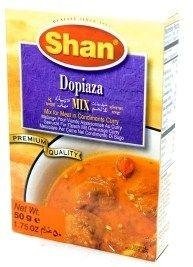
Item Name: Shan Dopiaza Mix - 50 Gms X 6 Pcs
Value: 10.58
Unit: Ounce

Price: 5.99